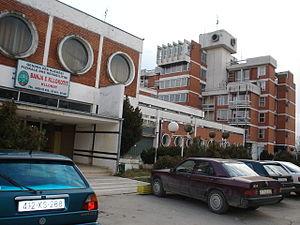
Viti en albanais et Vitina en serbe latin {en serbe cyrillique : Витина ; autre nom albanais : Vitia est une ville et une commune/municipalité du Kosovo. Elles font partie du district de Gjilan/Gnjilane ou du district de Kosovo-Pomoravlje. En 1991, la commune/municipalité comptait 57 290 habitants, dont une majorité d'Albanais. En 2009, la population de la commune/municipalité était estimée par l'OSCE à 59 800 habitants. Selon le recensement kosovar de 2011, la ville intra muros compte 4 924 habitants et la commune/municipalité 46 987.